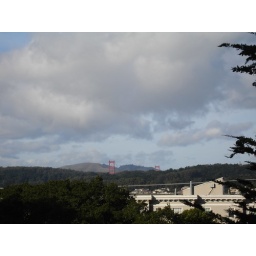
The famous bridge taking a peek over the trees